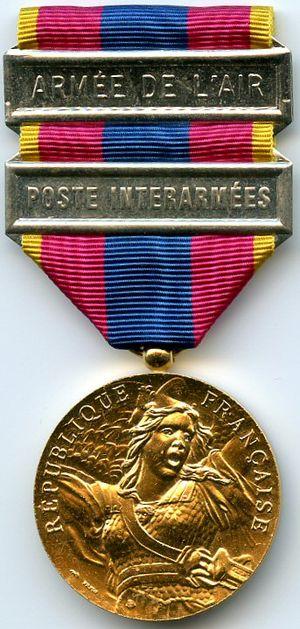
Médaille de la Défence Nationale (Or)
La médaille de la Défense nationale est une décoration militaire française.